Ljosheim Chapel

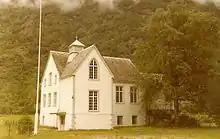
View of the chapel

Ljosheim Chapel is a chapel of the Church of Norway in Stryn Municipality in Vestland county, Norway. It is located in the village of Mykløy at the southern end of the Oldedalen valley. It is an annex chapel in the Olden parish which is part of the Nordfjord prosti (deanery) in the Diocese of Bjørgvin. The white, concrete chapel was built in 1924 using plans drawn up by the architect Andreas Sande. The chapel seats about 100 people.